Auguste Oleffe

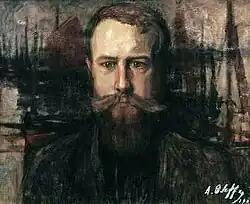
Self-portrait (c.1900)

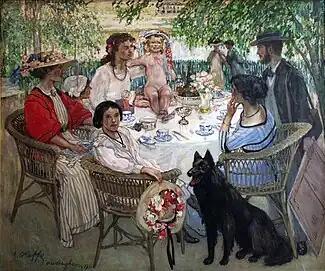
Spring (1911)

Auguste Charles Louis Oleffe (17 April 1867, Saint-Josse-ten-Noode – 14 November 1931, Auderghem) was a Belgian Impressionist painter. He is also associated with a type of Fauvism that originated in Brussels .